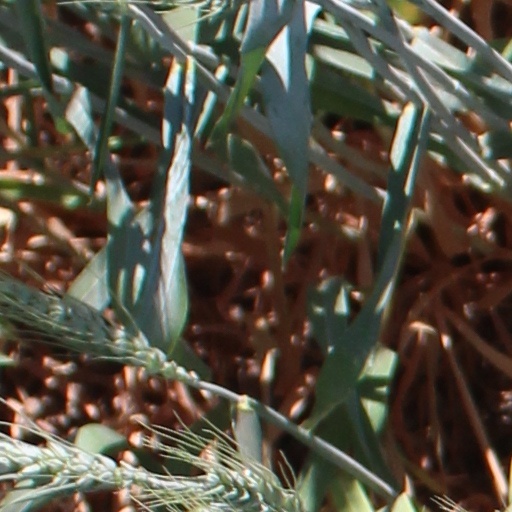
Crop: wheat